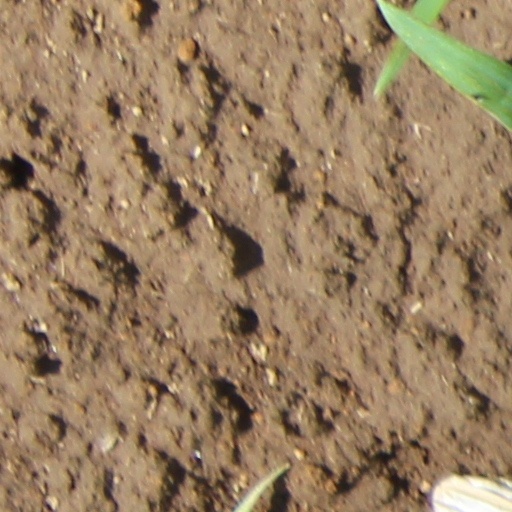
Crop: wheat